History of turnpikes and canals in the United States

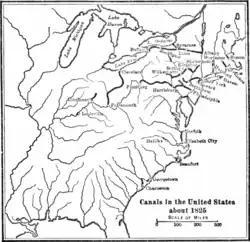
USA canals circa 1825

Early toll roads were constructed between some commercial centers and were owned by joint-stock companies that sold stock to raise construction capital, such as the Lancaster Turnpike Company of Pennsylvania in 1795. In 1808 Secretary of the Treasury Albert Gallatin's "Report on the Subject of Public Roads and Canals" suggested that the federal government should fund the construction of interstate toll roads and canals. While transportation needs were universally recognized, many Anti-Federalists opposed the federal government assuming such a role. The British coastal blockade in the War of 1812, and an inadequate internal capability to respond, demonstrated the United States' reliance upon such overland roads for military operations as well as for general commerce. Construction on the westward National Road began in 1815 at Cumberland, Maryland, and it reached Wheeling, Virginia by 1818; by 1824 private tollways connected Cumberland eastward with commercial and port cities. Further westward extensions were constructed to Vandalia, Illinois, but financial crisis ultimately prevented its planned western extension to the Mississippi and Missouri Rivers. Nevertheless, the road became a primary overland route over the Appalachian Mountains and the gateway for the surge of westward-bound settlers and immigrants.